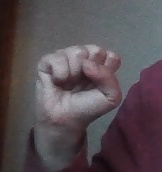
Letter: saad